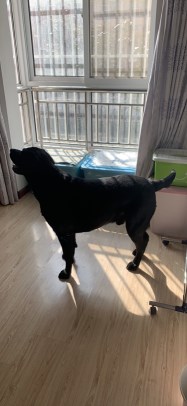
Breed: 3580-n000122-Labrador_retriever